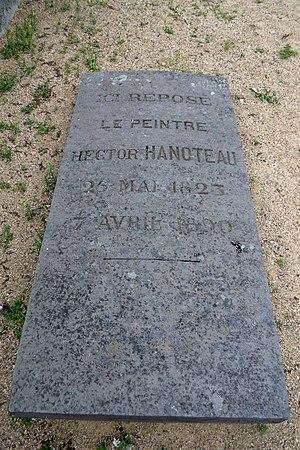
Tombe du peintre nivernais Hector Hanoteau (1823-1890) à Cercy-la-Tour (Nièvre).
Hector Hanoteau, né le 25 mai 1823 à Decize et mort le 7 avril 1890 à Briet, commune de Cercy-la-Tour en France, est un peintre français.